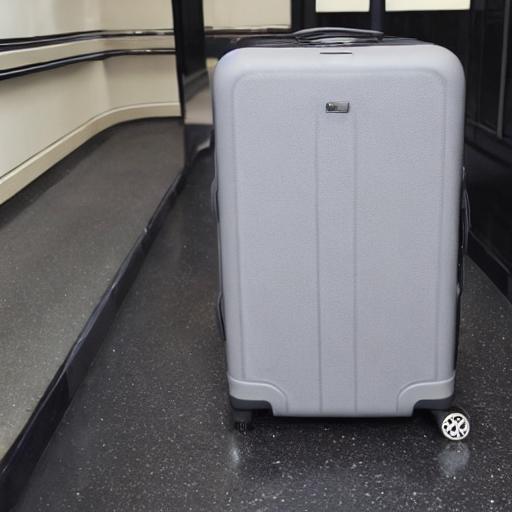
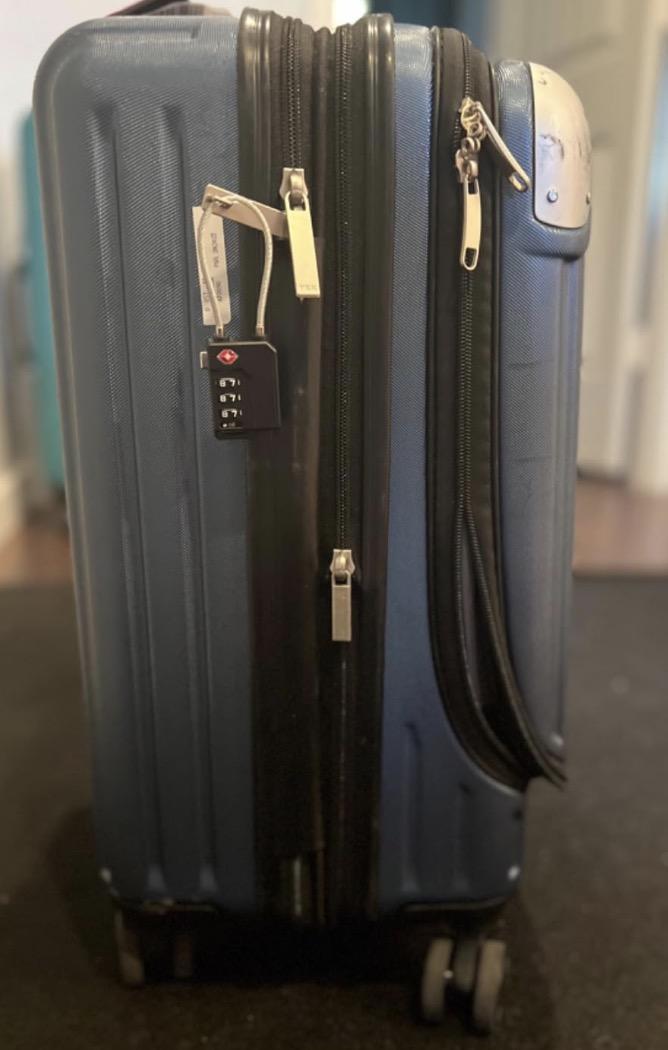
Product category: items_tea
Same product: no